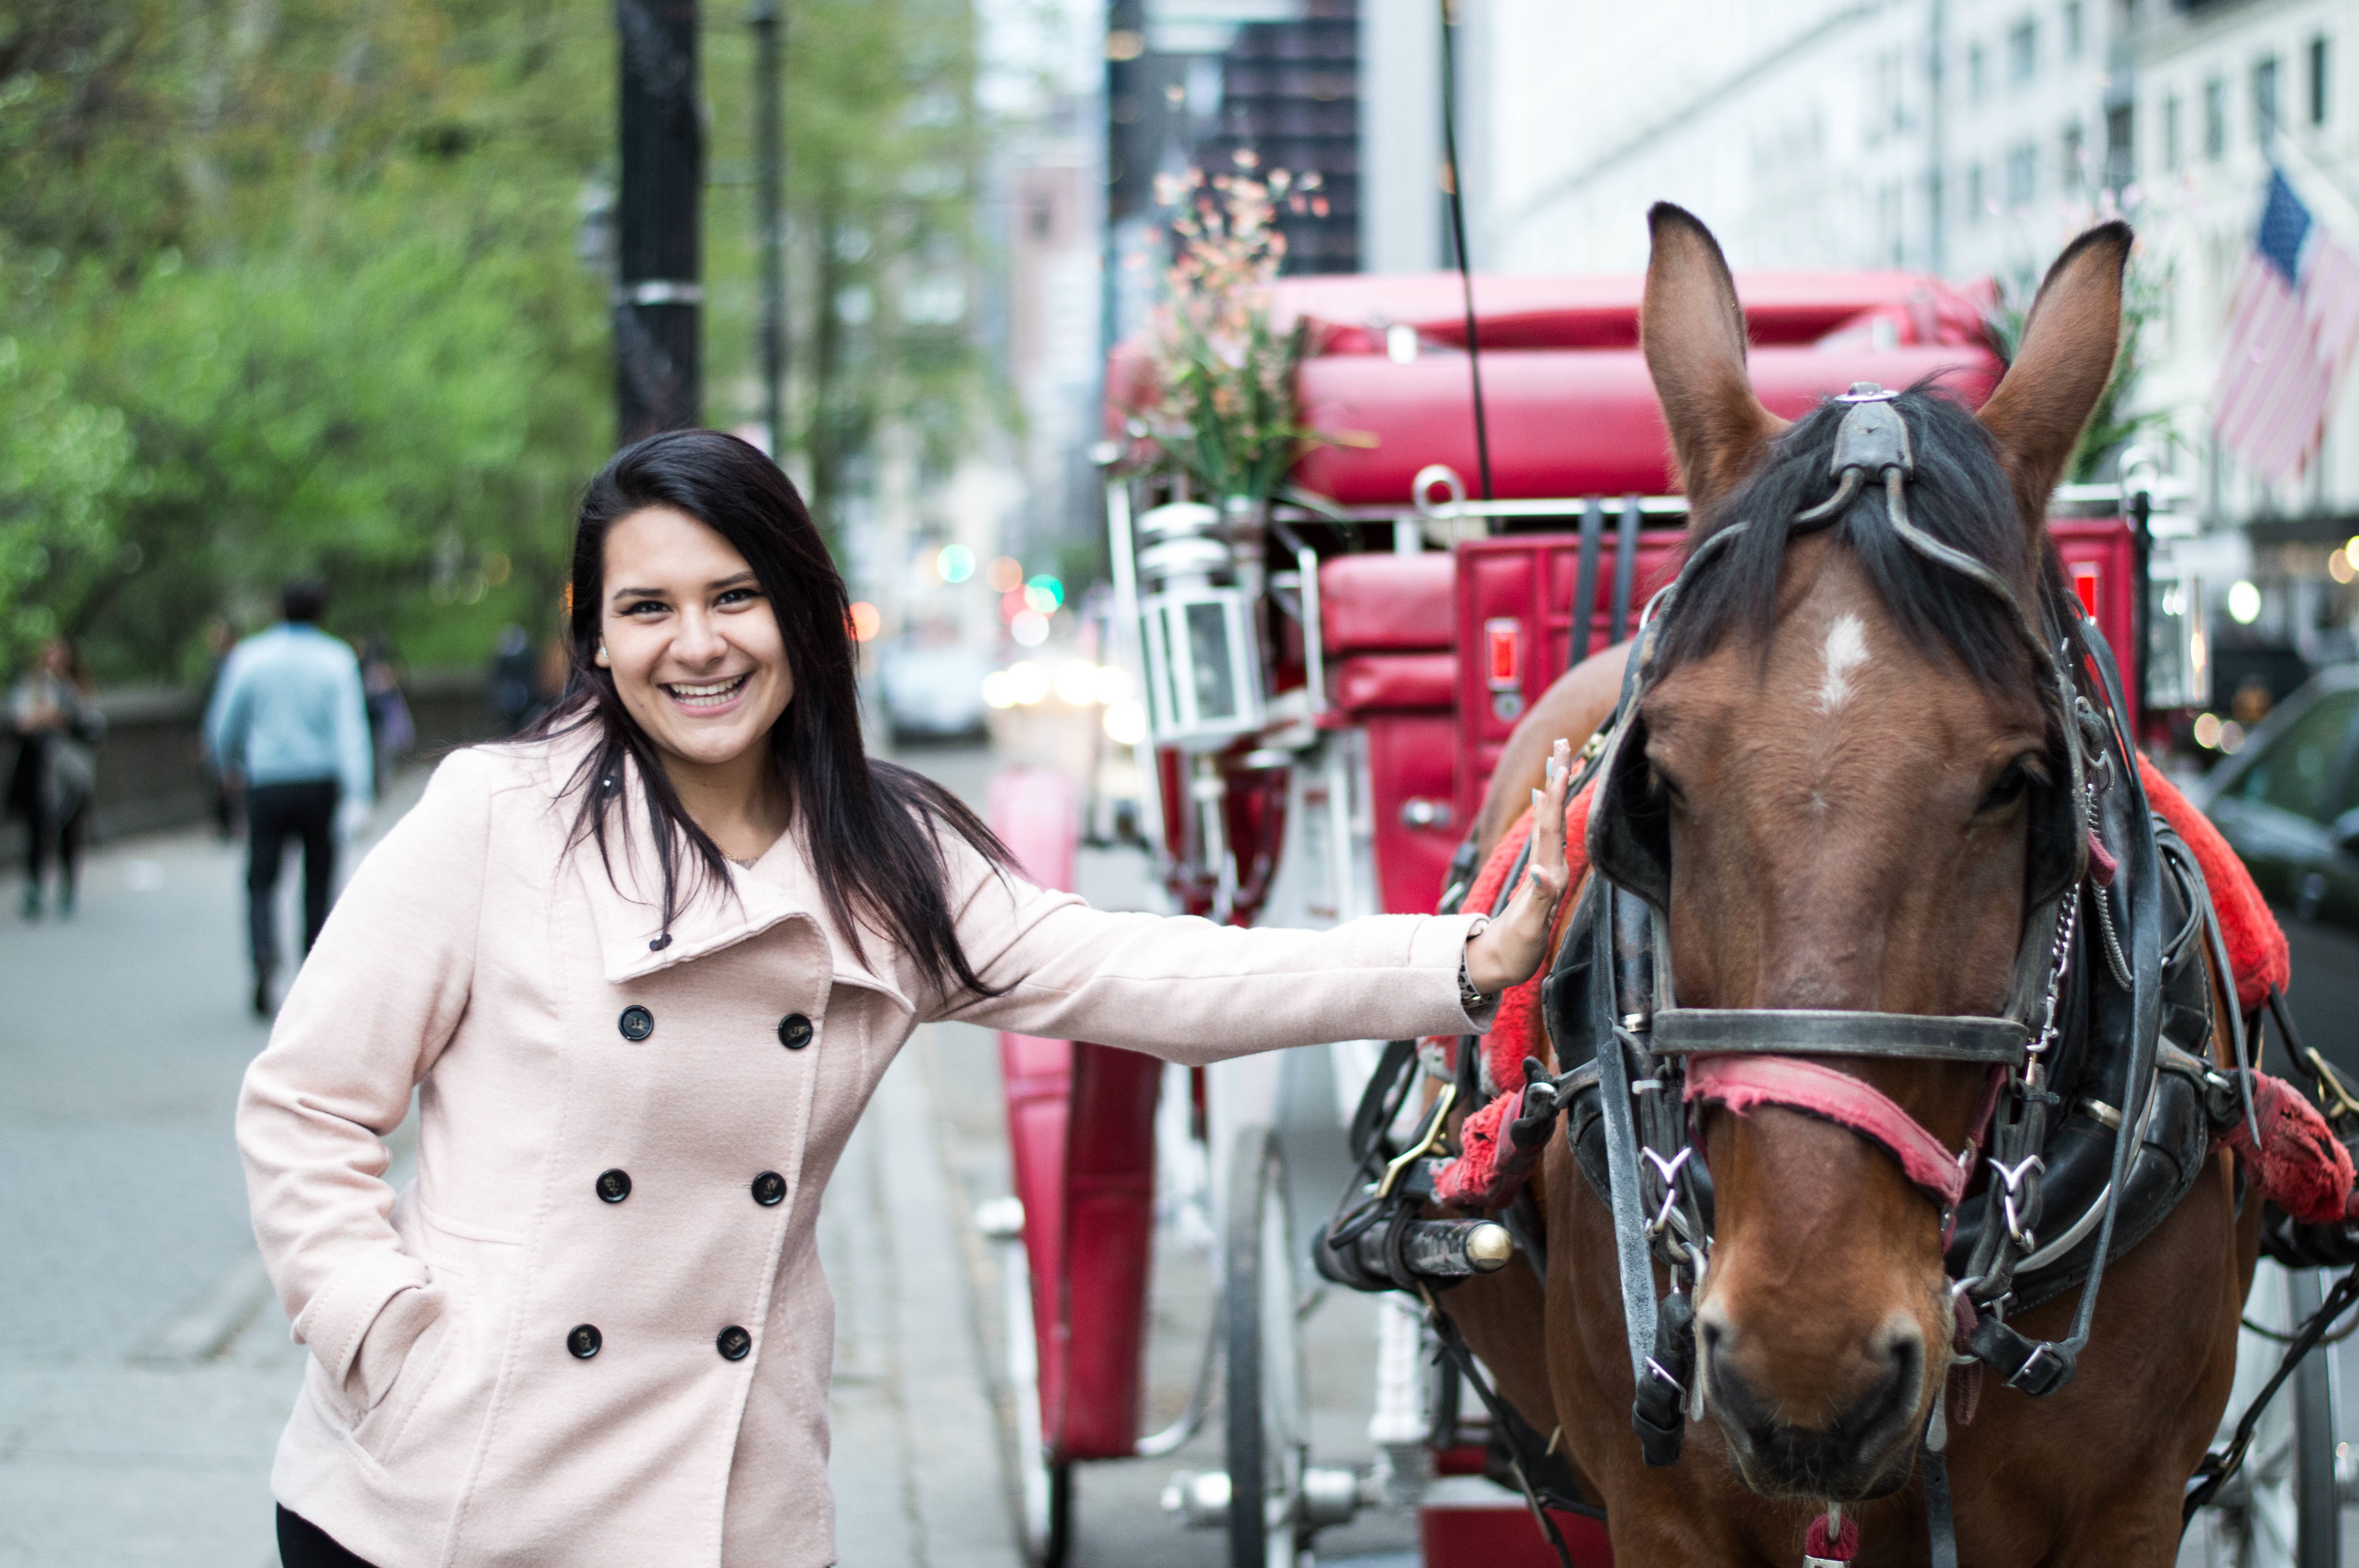
girl, street, recreation, vehicle, horse, rein, equestrian, bridle, product, carriage, horse like mammal, horse harness, horse tack, horse supplies